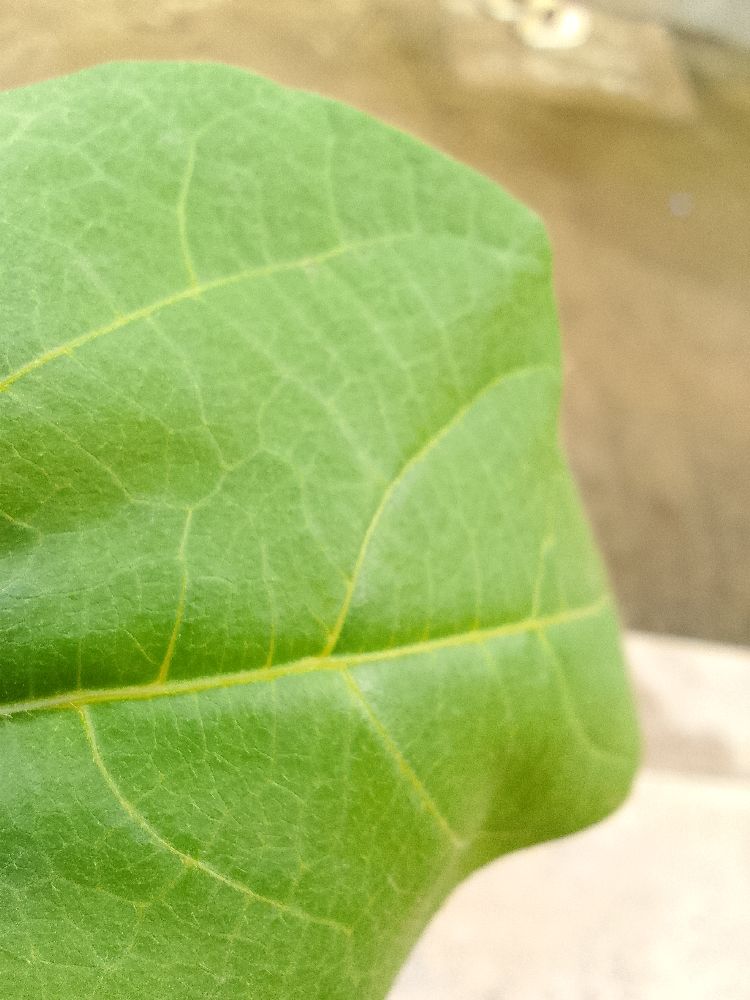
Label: healthy